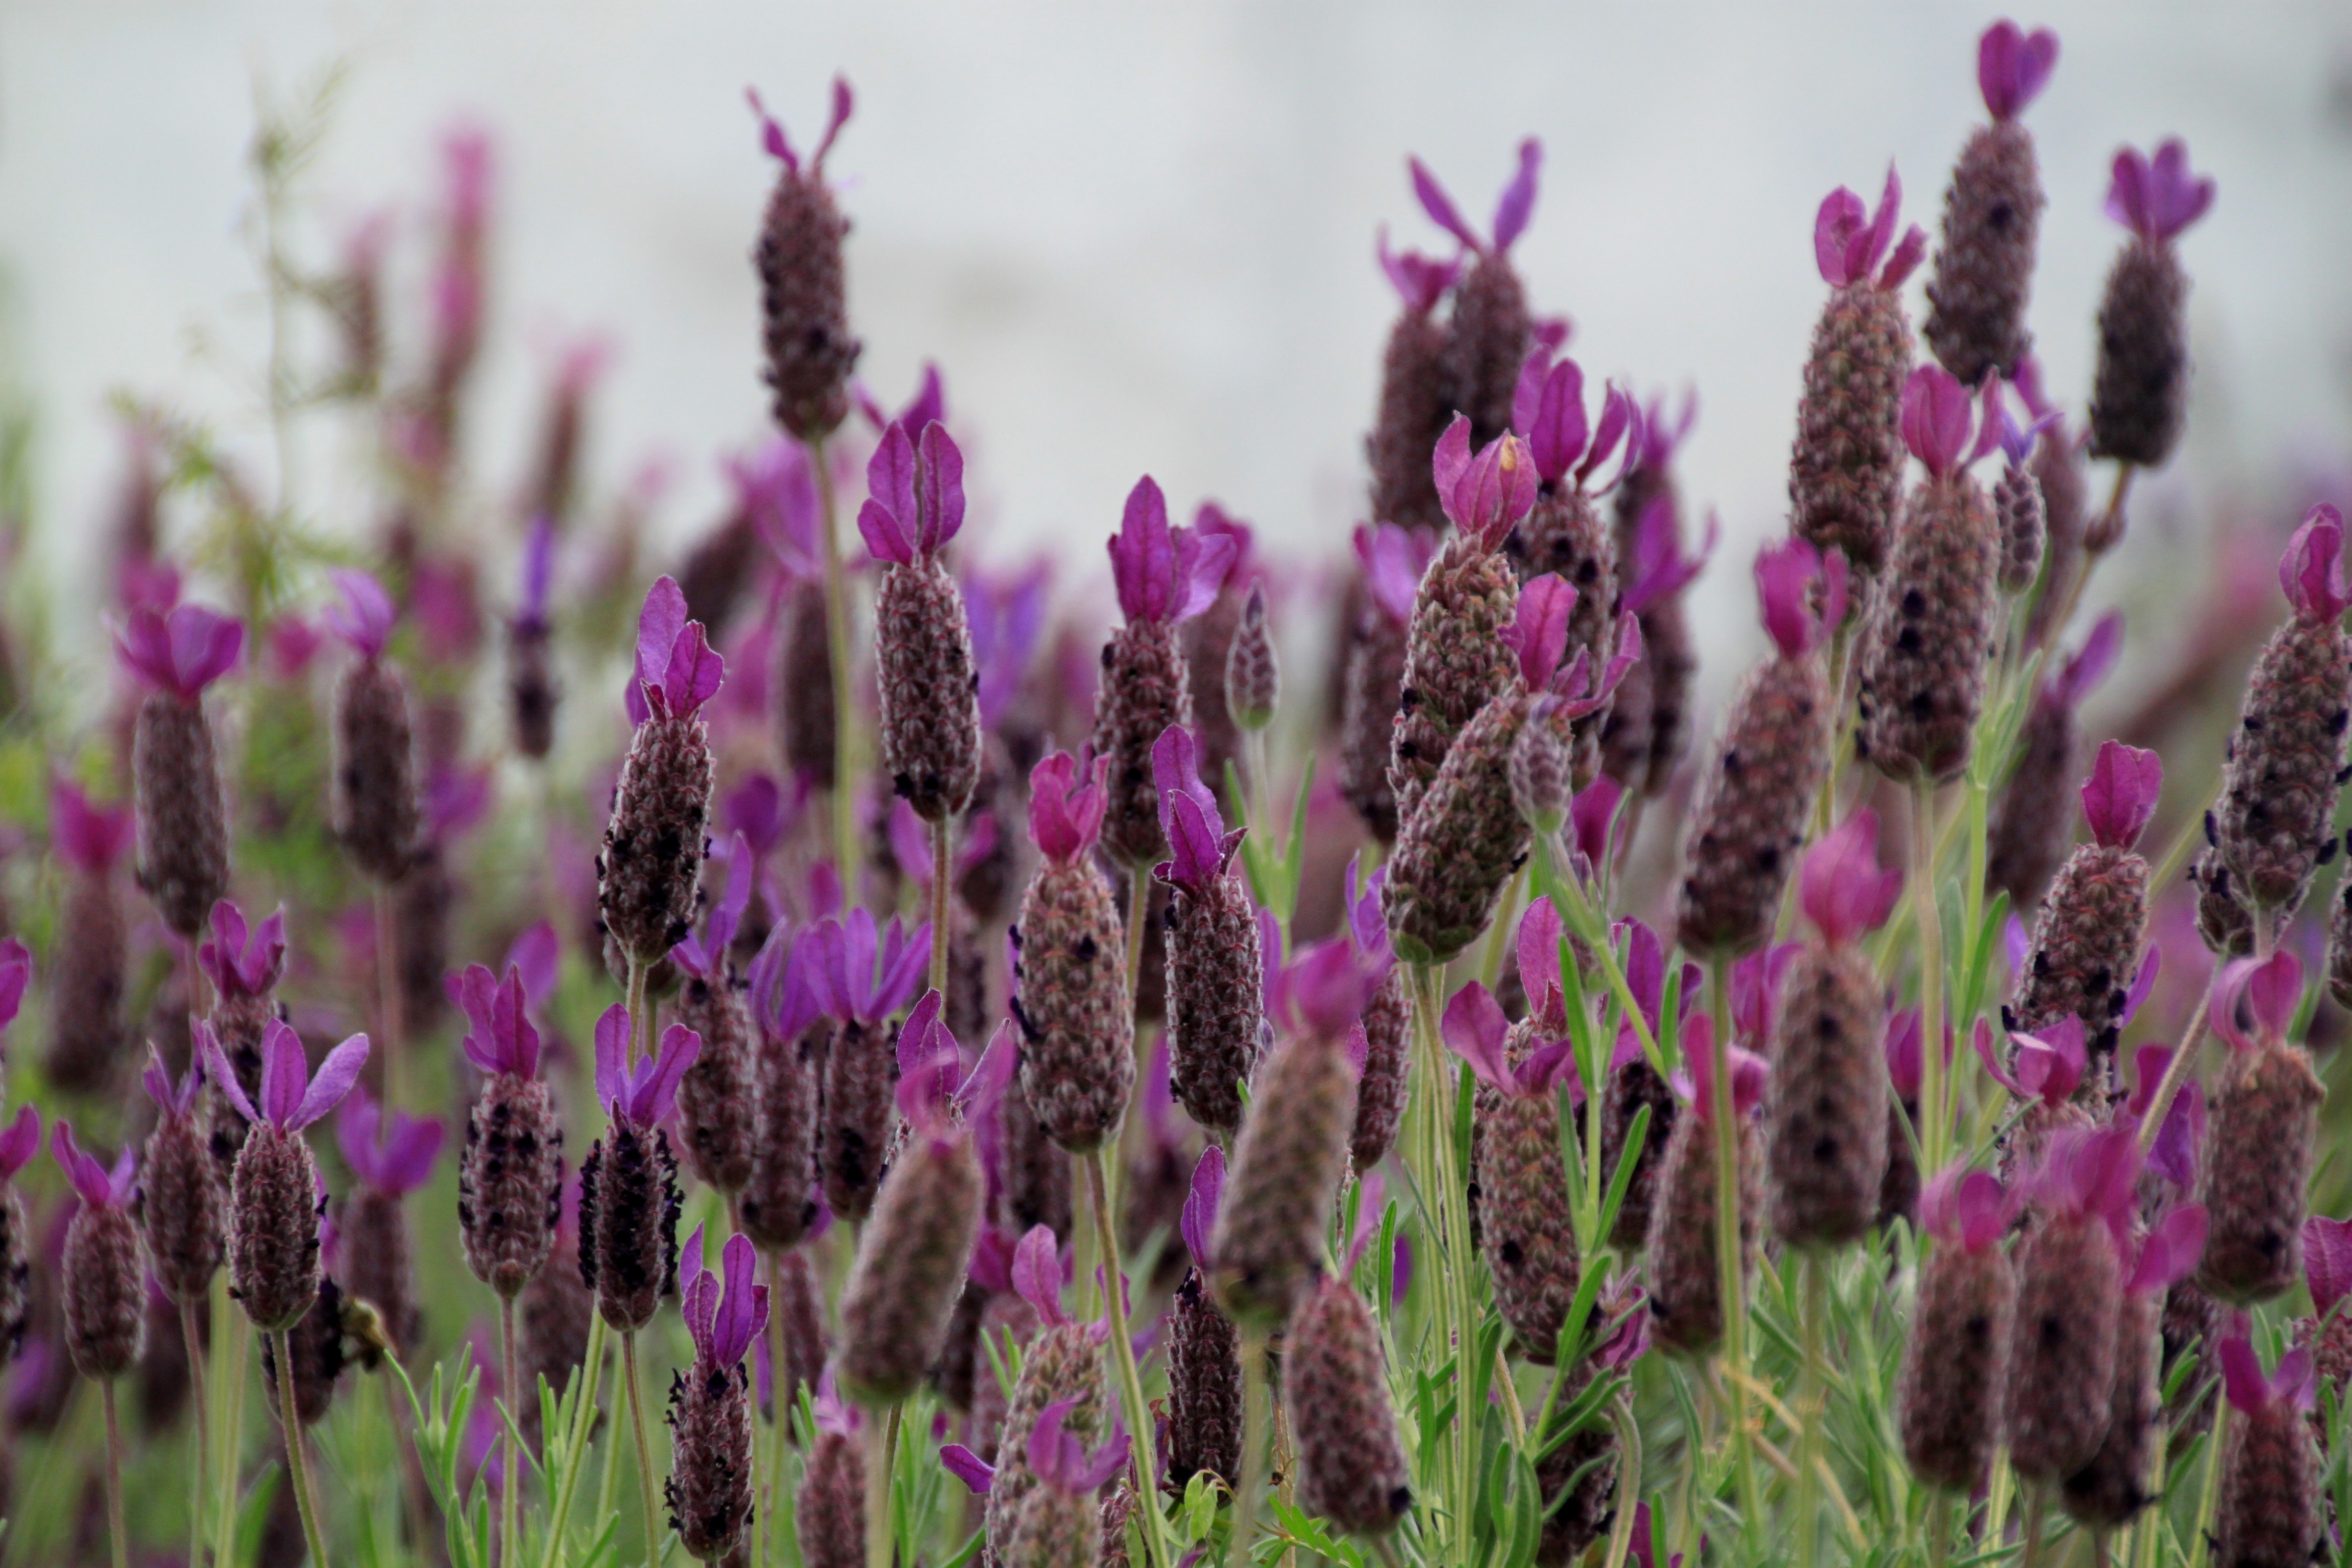
nature, grass, blossom, plant, prairie, flower, purple, bloom, summer, green, herb, botany, garden, close, flora, lavender, wildflower, flowers, violet, lavender field, inflorescence, garden plant, flowering plant, lavender flowers, free photo, grass family, land plant, english lavender, french lavender, labiate flower